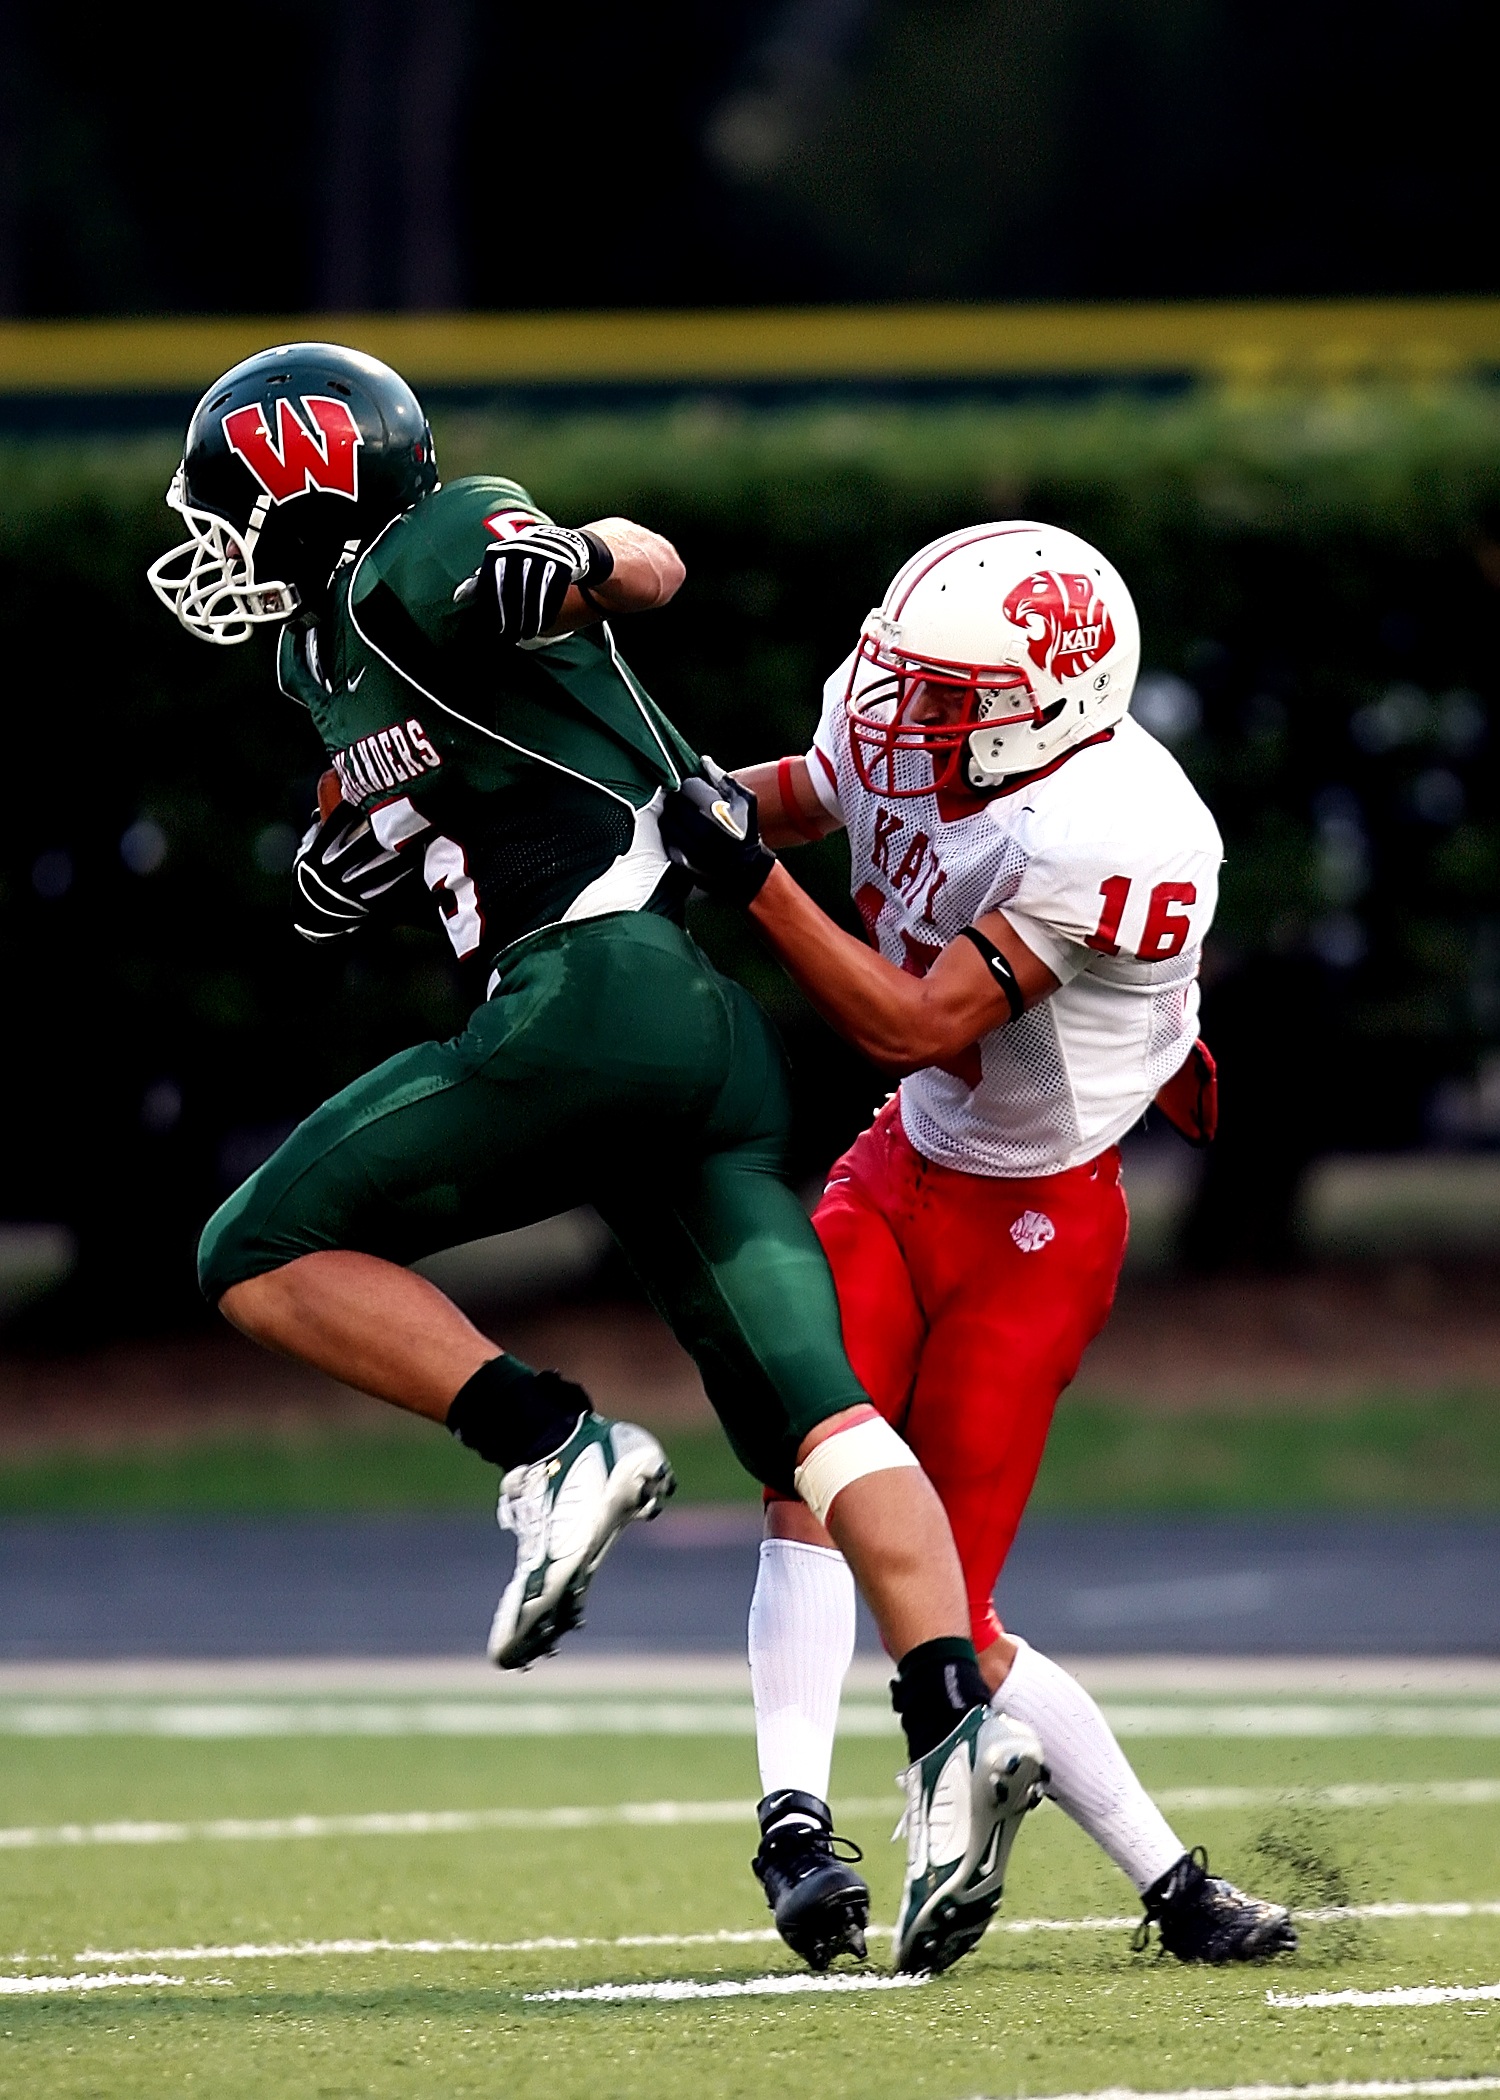
sport, game, play, male, youth, athletic, soccer, runner, football, player, competition, american football, teenagers, sports, uniform, texas, athlete, defense, texan, touchdown, tackle, football player, american football player, football american, ball carrier, competing, ball game, high school, team sport, american football field, football field, football helmet, football players, canadian football, arena football, football equipment and supplies, gridiron football